William Medows

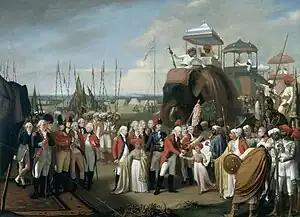
"General Lord Cornwallis receiving Tipoo Sultan's sons as hostages" (Robert Home)

In September 1788 Medows received the posts of Governor of Bombay and commander-in-chief of the Bombay Army. He remained there until January 1790, when he was transferred to become Governor of Madras and commander-in-chief of the Madras Army. A war with Tipu Sultan, Hyder Ali's son and successor as sultan of Mysore, had arisen, and Lord Cornwallis, the governor-general, now instructed Medows to open the campaign. Starting from Trichinopoli at the head of 15,000 men on 15 June 1790, Medows crossed the frontier into Mysore, and advanced in a westerly direction. On 22 July the army arrived at Coimbatore, which was found evacuated by the enemy. While he was able to secure the district, he spread his forces too thinly, and Tipu counterattacked against the smaller detachments, and Medows was forced to withdraw his forces to a few strong points in late 1790.